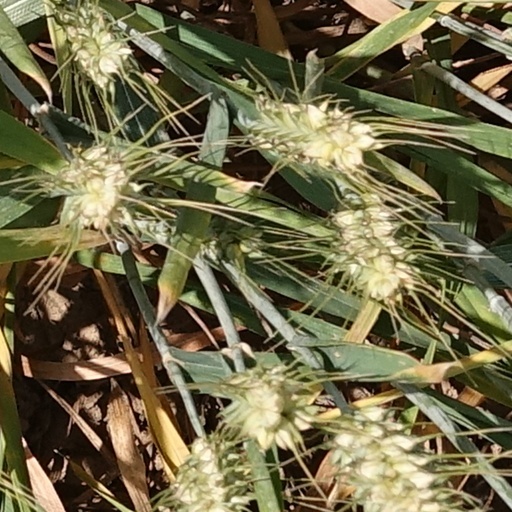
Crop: wheat